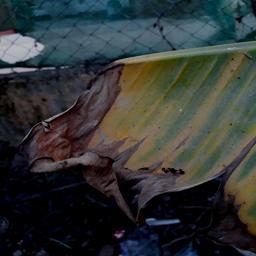
Label: POTASSIUM DEFICIENCY